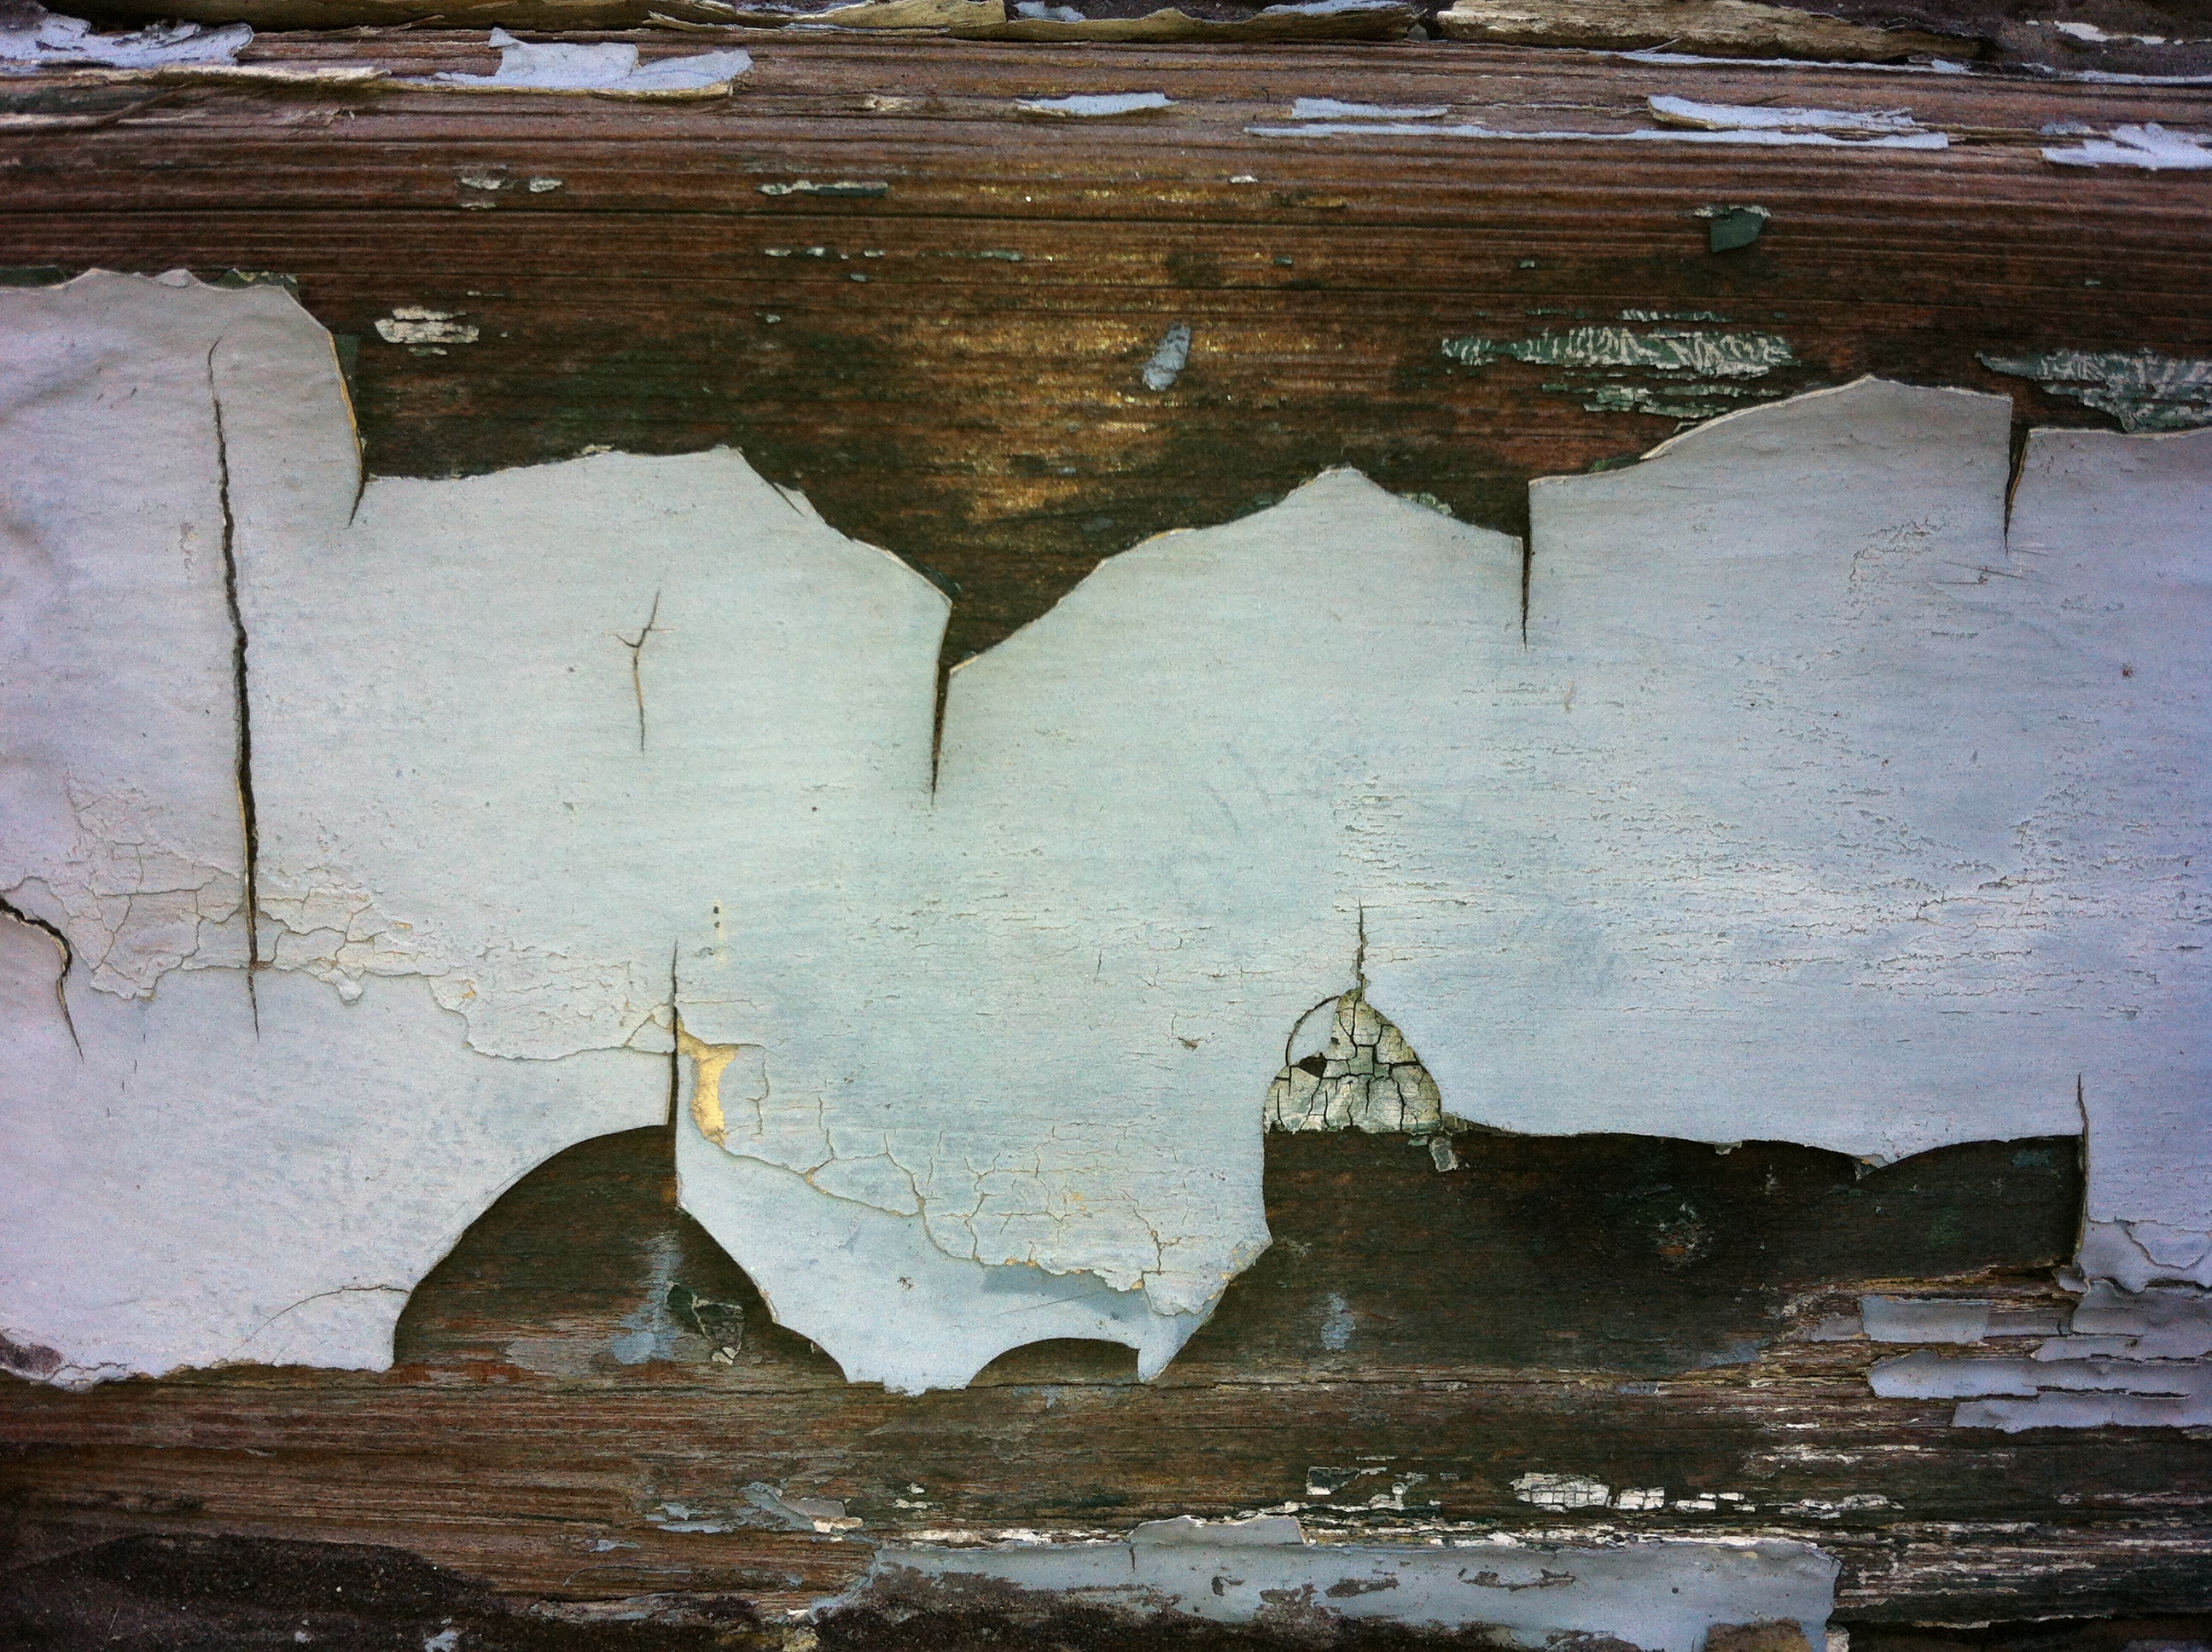
sea, winter, wood, boat, texture, wall, reflection, vehicle, waterway, painting, art, peeling, distressed, paint peel